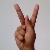
The image shows a hand gesture representing the letter 'K' in Indian Sign Language.